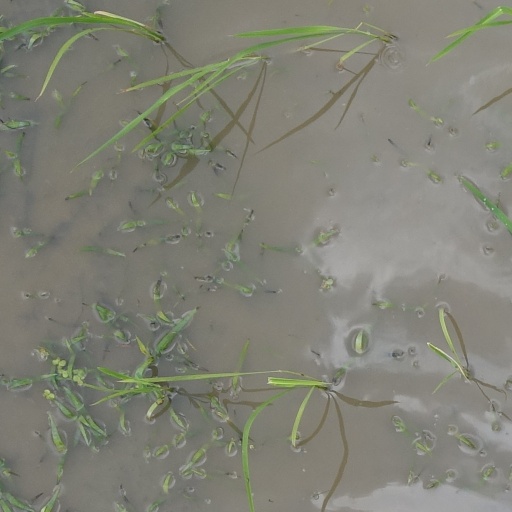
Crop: rice